Kieran Mitchell

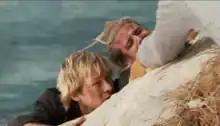
837,530 households witnessed Kieran sacrifice himself after admitting to killing Morgan.

Producer – Jason Daniel named the introduction of Kieran as one of the highlights of his time with the soap, stating: "People had certain expectations for what he would be like and what type of character we would create for him and I think we subverted them all," Kieran's death saw the show receive huge ratings, becoming the second ever most watched episode of Shortland Street to ever air.